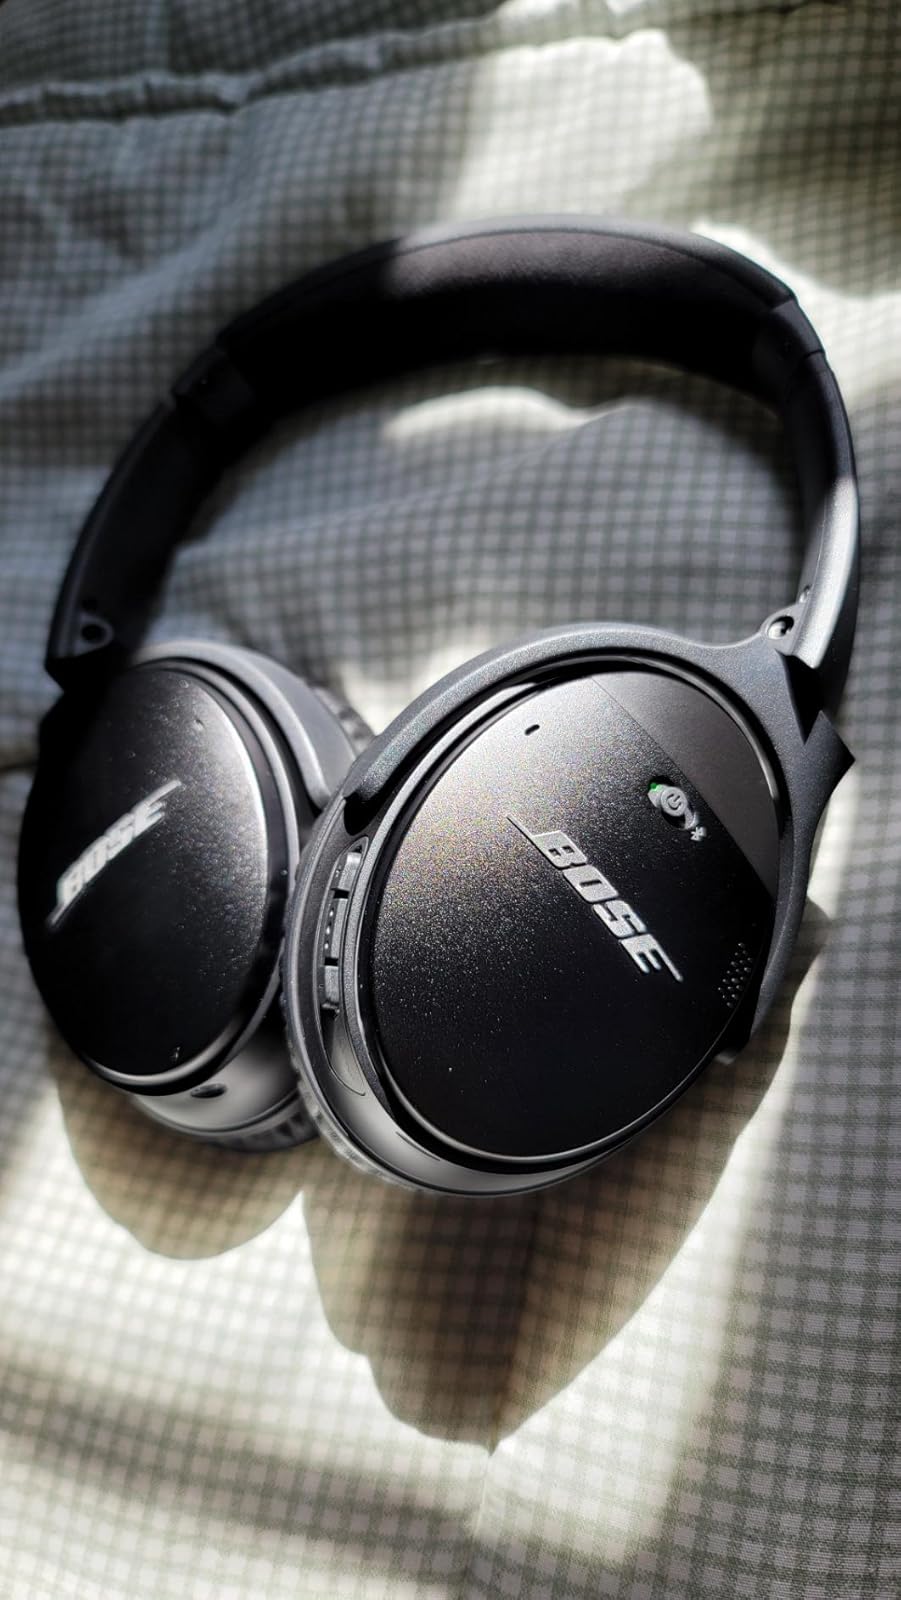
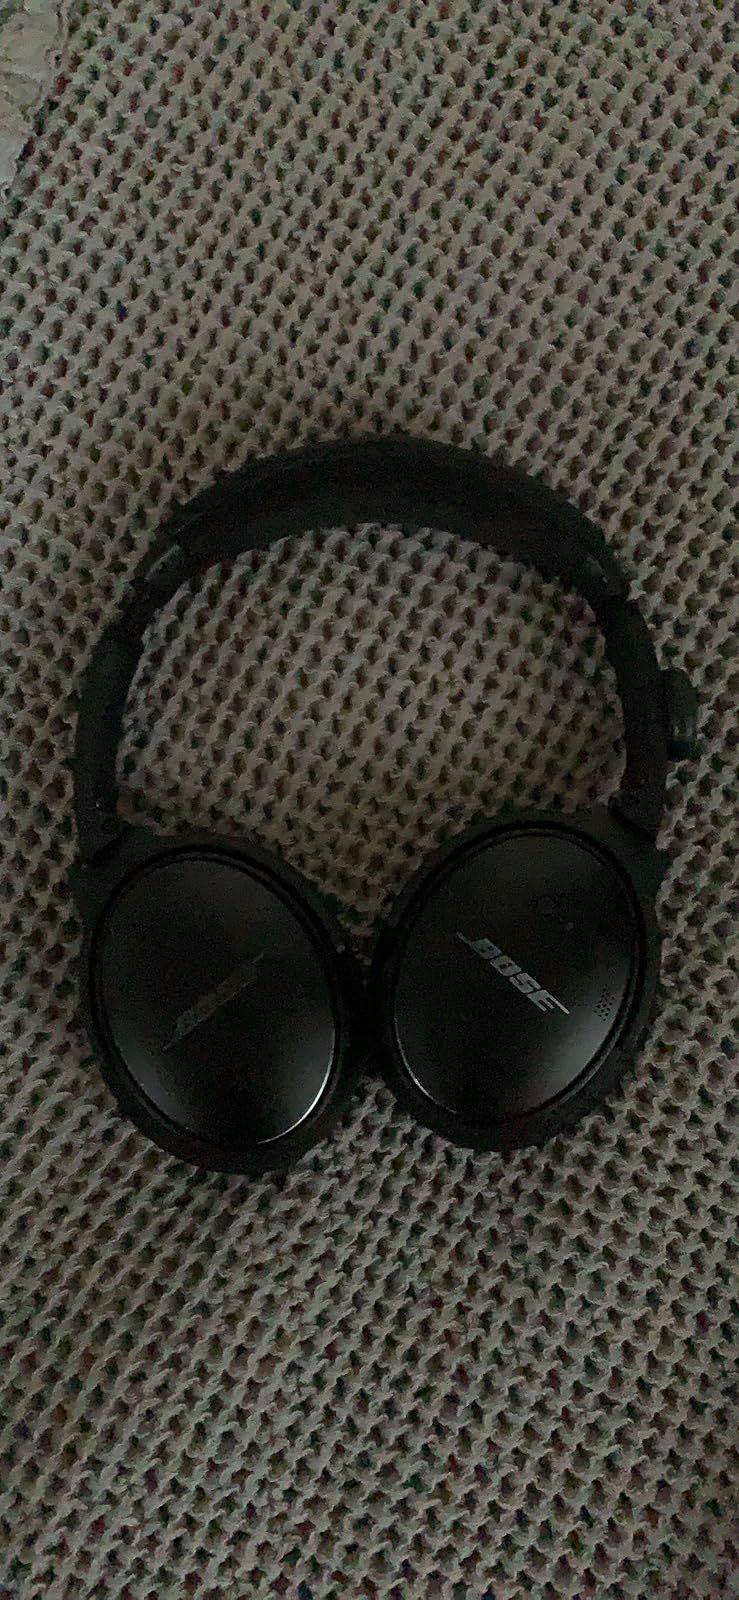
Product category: headphones
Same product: yes